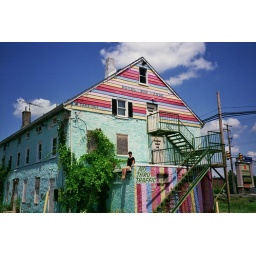
the most colorful house in doylestown